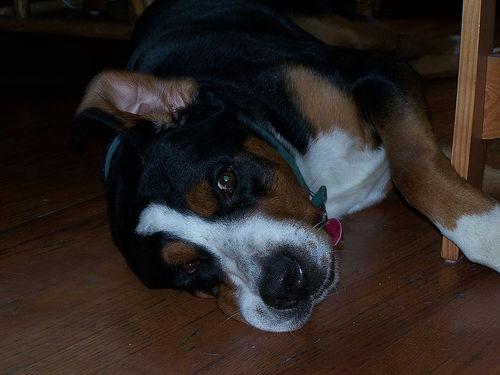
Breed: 237-n000086-Greater_Swiss_Mountain_dog